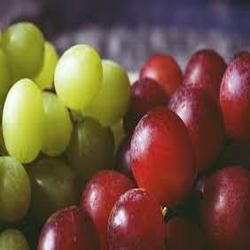
Label: Grapes